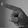
ASL letter: P